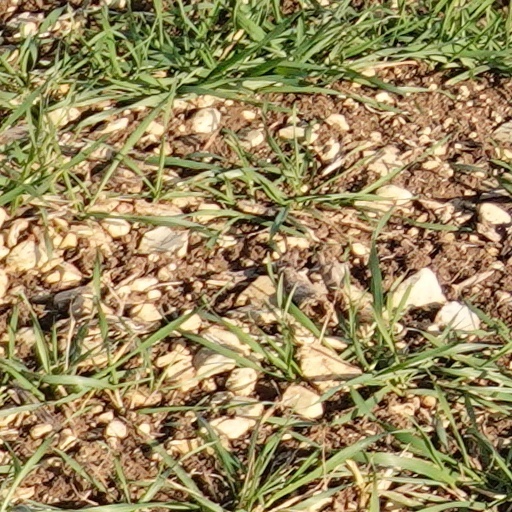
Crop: wheat